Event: Nepal Earthquake
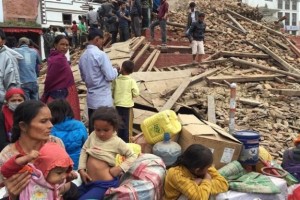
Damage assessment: damage